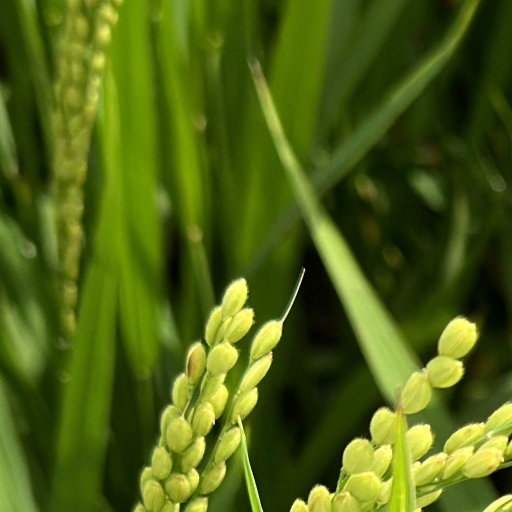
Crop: rice